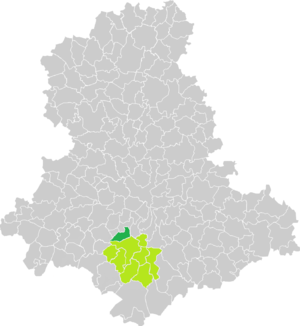
Carte de situation de la commune de Meilhac (en vert foncé) dans le votre Canton (en vert clair) sur une carte des communes de la Haute-Vienne
Meilhac est une commune française située dans le département de la Haute-Vienne, en région Nouvelle-Aquitaine.